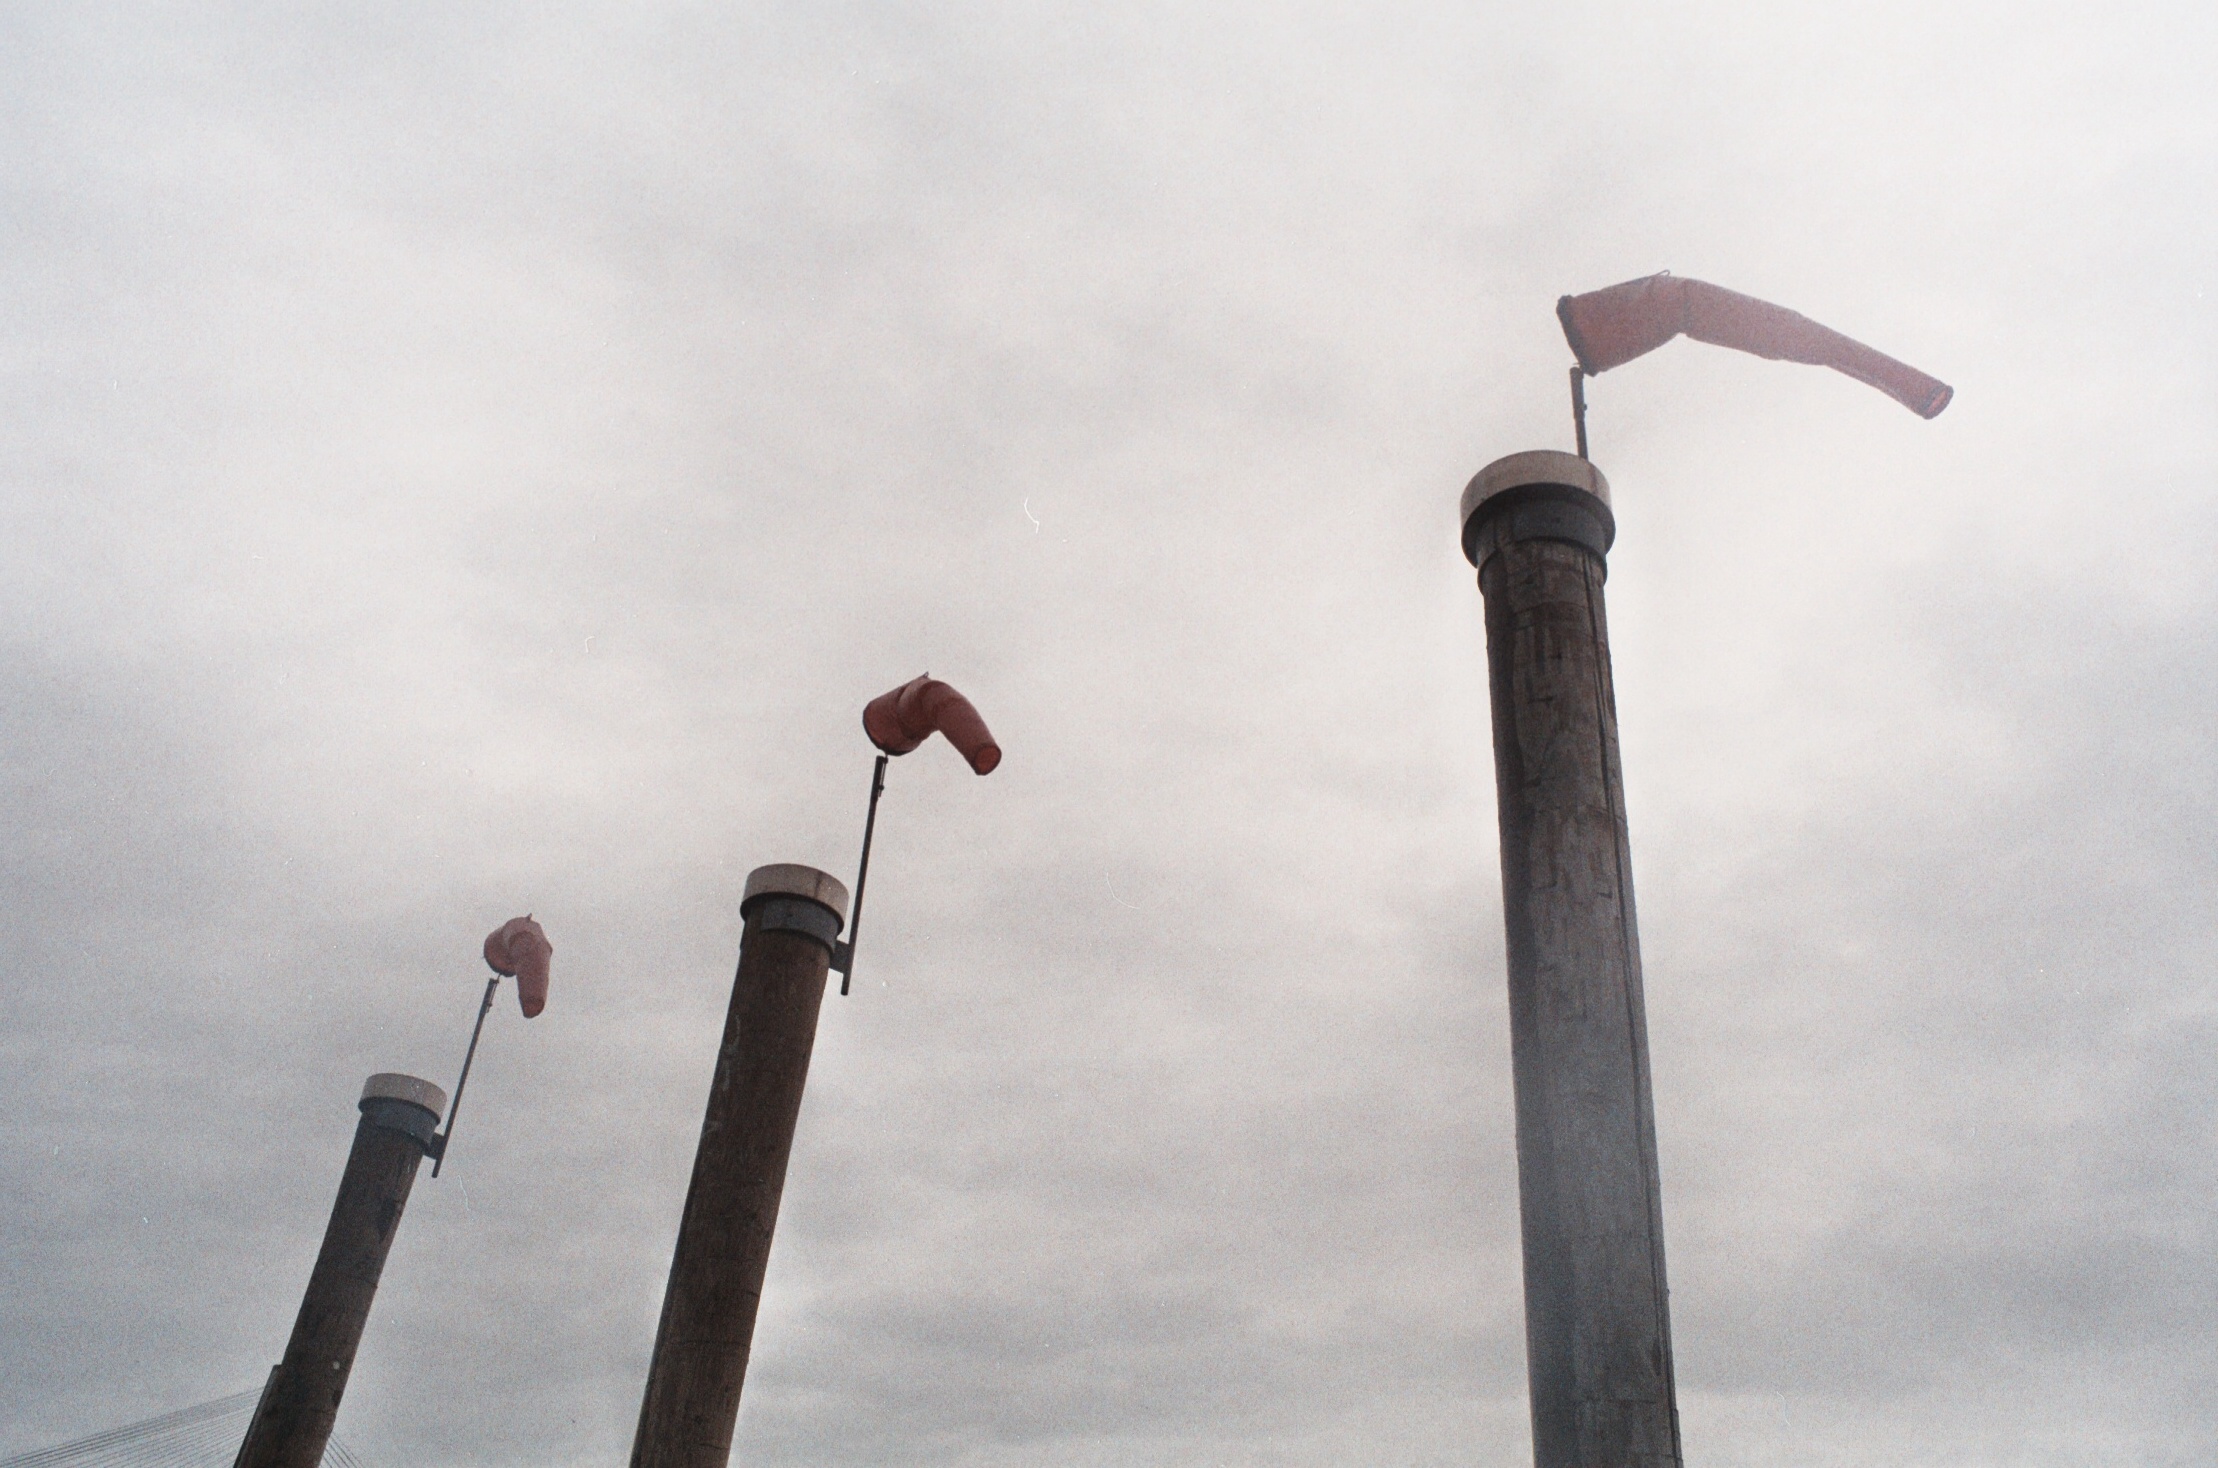
bird, wind, tower, street light, lighting, sculpture, light fixture, fujifilmsuperia200, olympusom10, newwestminster, zuiko28mmf35